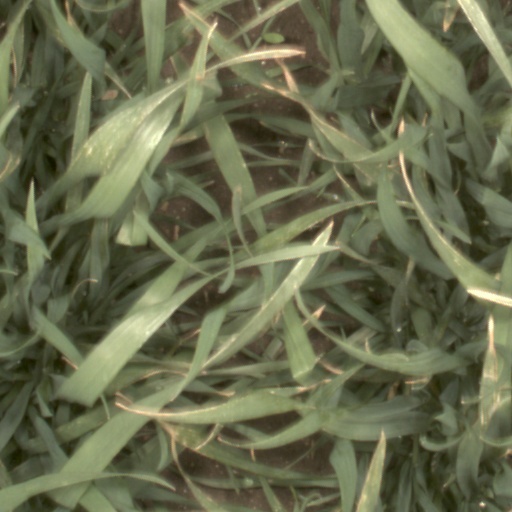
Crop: wheat